Russian Monument, Sofia

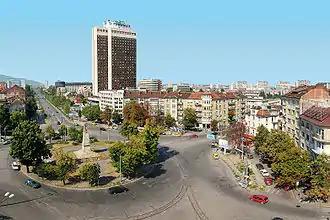
The Russian Monument junction in 2009

The Russian Monument ("Ruski pametnik") is a monument in Sofia, the capital of Bulgaria. The first monument to be built in the capital of the newly liberated Principality of Bulgaria, it was unveiled on 29 June 1882 and is located on the road which Osman Nuri Paşa used to flee from Sofia to Pernik on 22 December 1877.